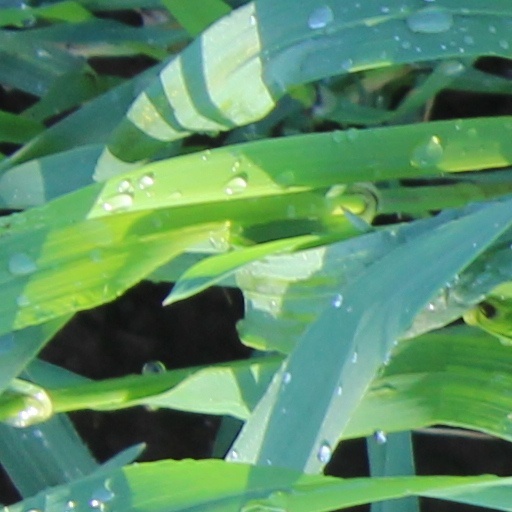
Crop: wheat